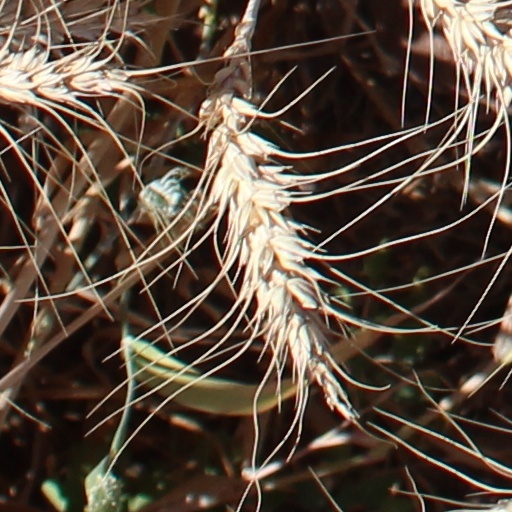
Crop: wheat